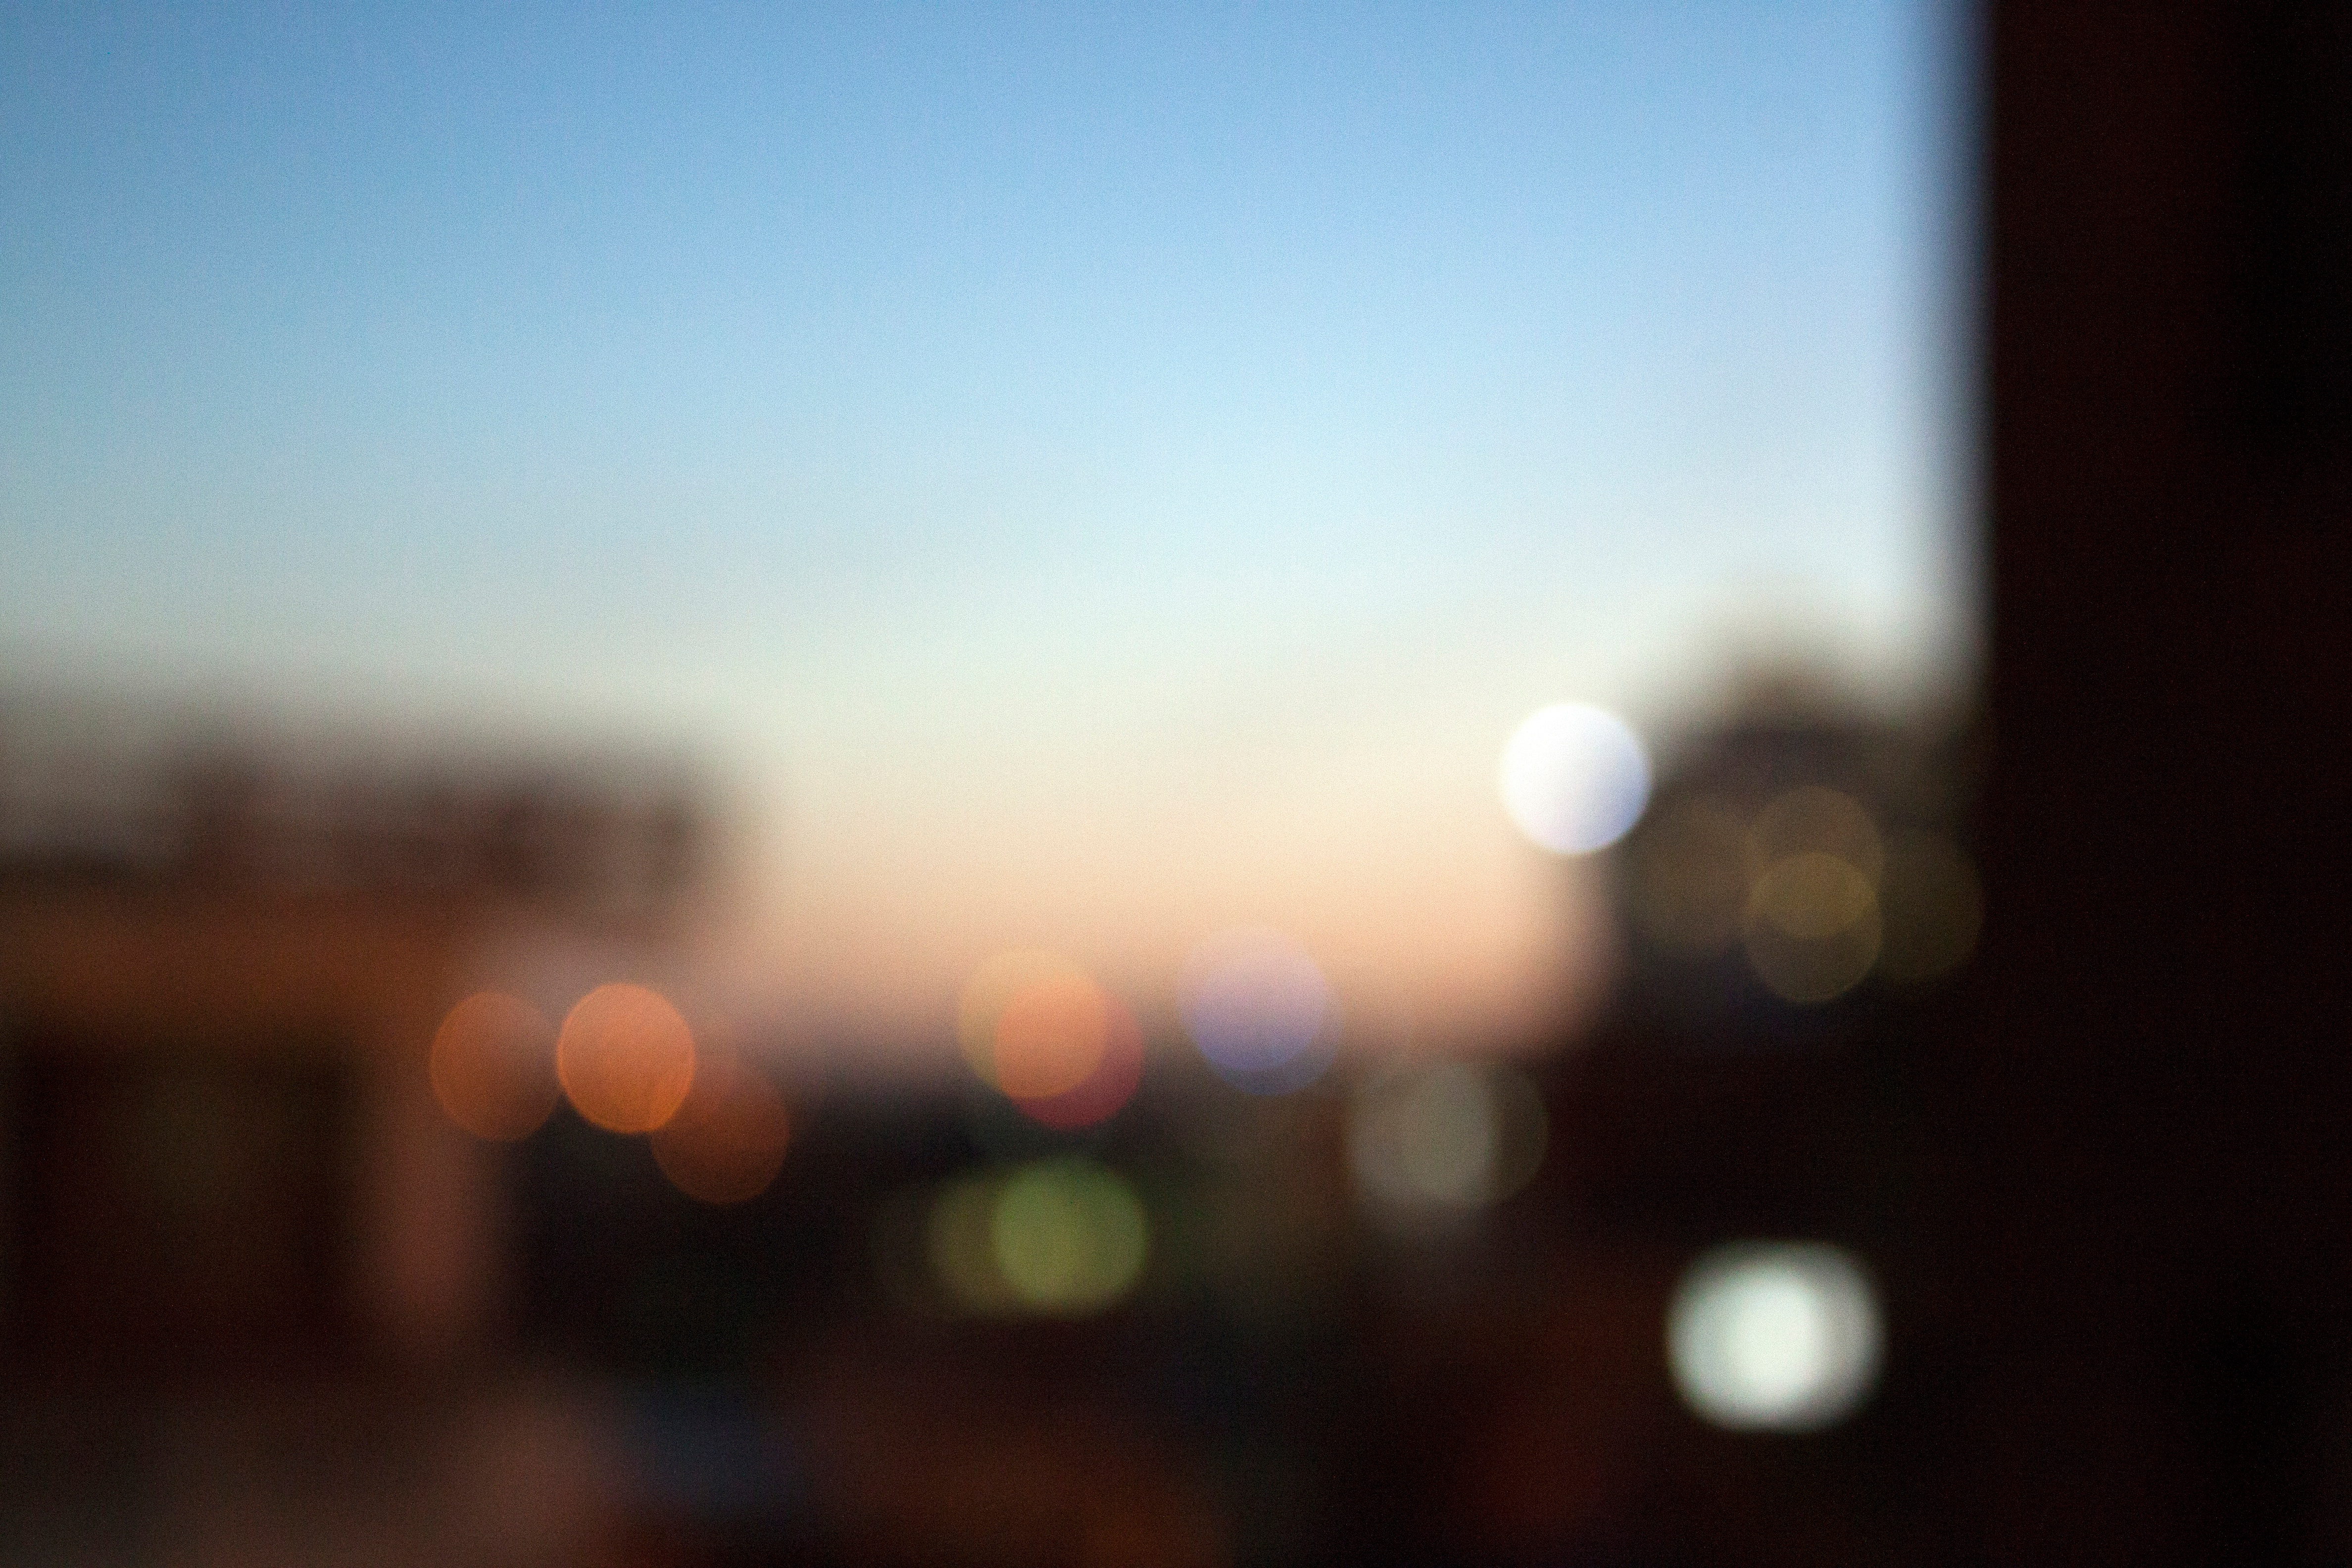
horizon, light, sky, sunset, sunlight, morning, dawn, atmosphere, evening, reflection, darkness, lens flare, shape, atmosphere of earth